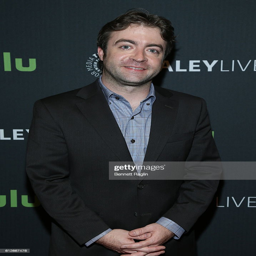
actor attends the loaded questions